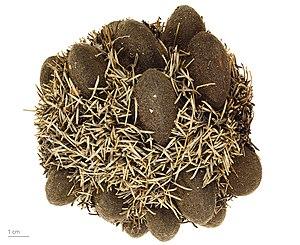
Banksia caleyi, communément appelé Banksia lanterne rouge ou Banksia de Cayley, est une espèce d'arbustes du genre Banksia. On la trouve dans le sud de l'Australie occidentale au sud et à l'est de la Chaîne de Stirling. Elle pousse sous forme d'un buisson dense de 2 mètres de haut, avec des feuilles dentelées et des inflorescences rouges à l'envers des feuilles qui sont généralement cachées dans le feuillage. Elle est relativement résistante aux Phytophthora, contrairement à de nombreuses espèces de Banksia australiens occidentaux.